Susan Schneider

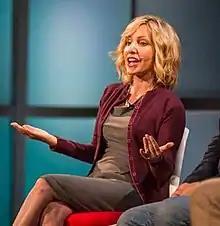
Schneider on AI panel, 2019

Susan Lynn Schneider is an American philosopher and artificial intelligence expert. She is the founding director of the Center for the Future Mind at Florida Atlantic University where she also holds the William F. Dietrich Distinguished Professorship. She is also Co-Principal Investigator at the Machine Perception and Cognitive Robotics Laboratory (MPCR Lab) in the Center for Complex Systems and Brain Sciences.